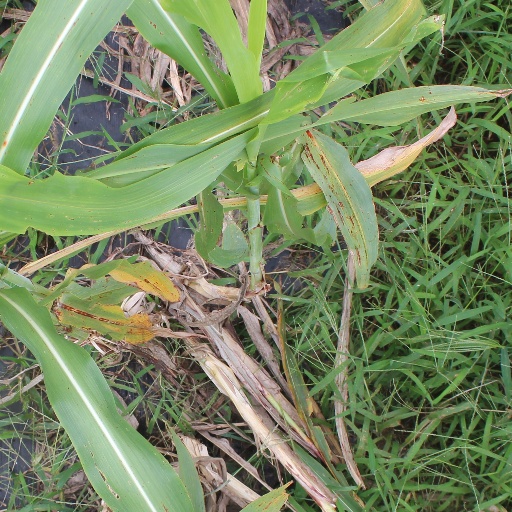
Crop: sorghum